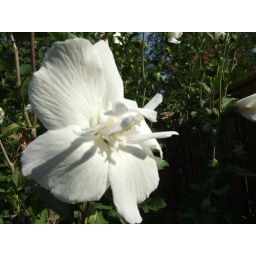
A simple shot of a white hibiscus flower by our pond.